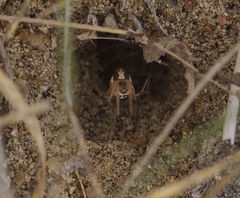
Species: Lactrodectus_hesperus